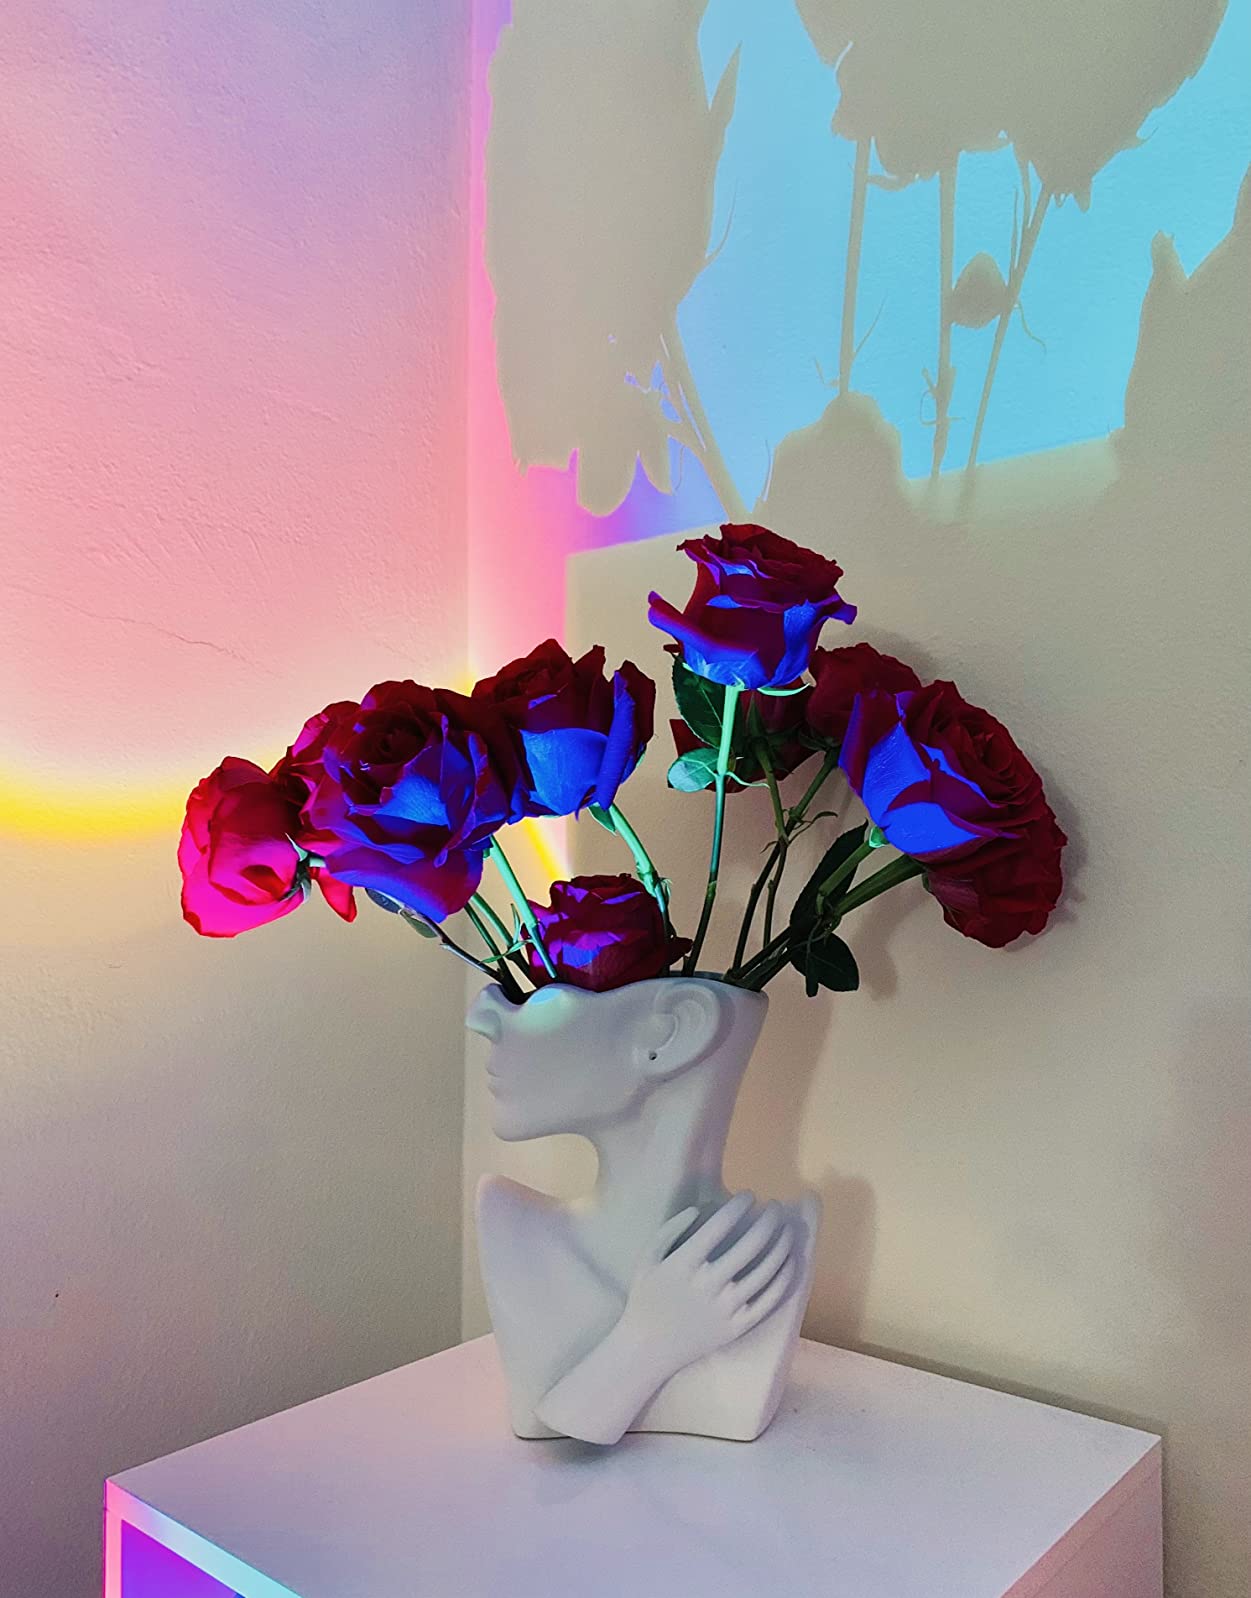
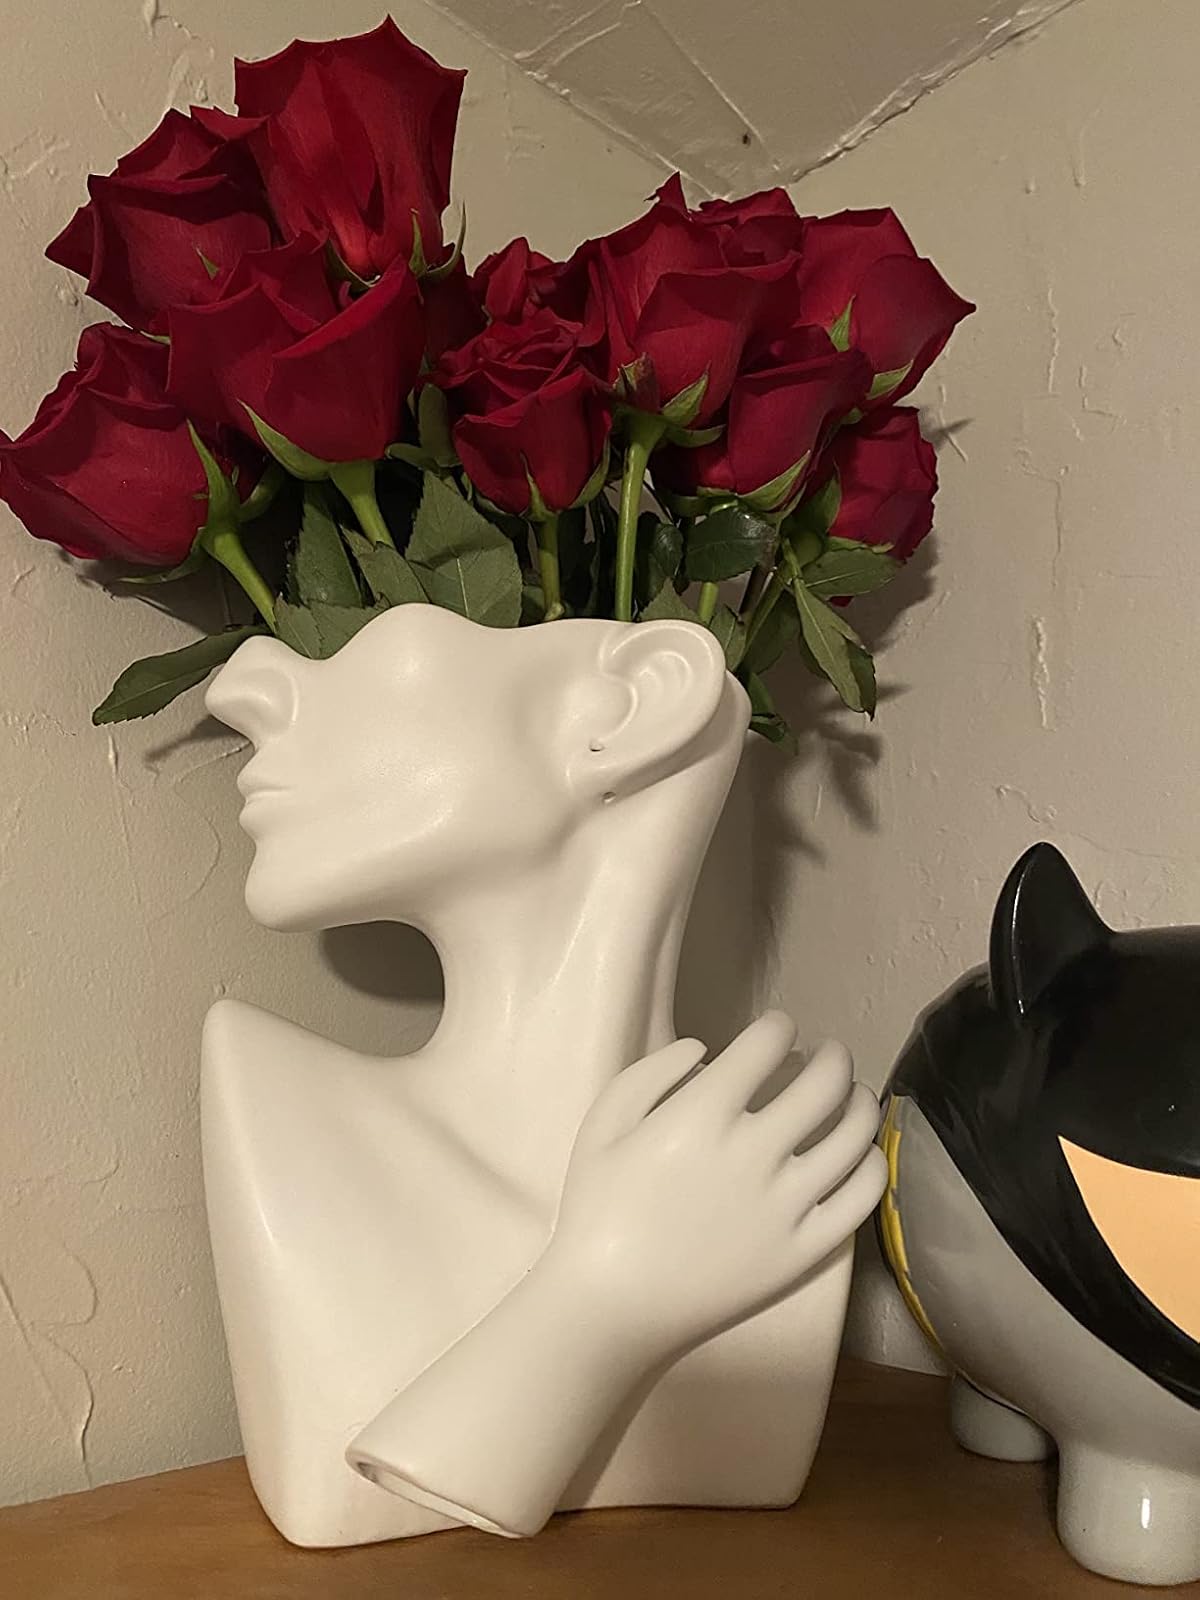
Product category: vase
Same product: yes